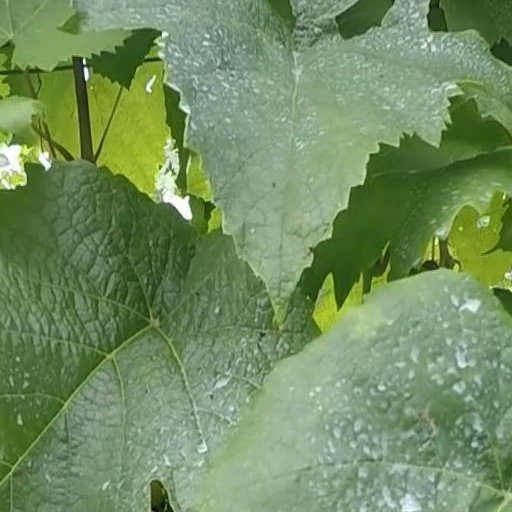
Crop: grape